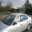
Label: automobile